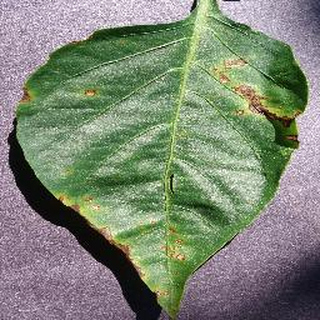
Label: bell_pepper_bacterial_spot